Sanjeev Chopra

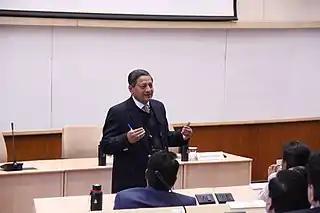
Chopra in 2019 lecturing as Director, to IAS trainees at Mussoorie.

Sanjeev Chopra (born 3 March 1961) is a retired Indian Administrative Service officer, author, and historian from Kapurthala, Punjab. He lives in Dehradun, Uttarakhand. He is a former director of the Lal Bahadur Shastri National Academy of Administration and has written the books "We, the People of the States of Bharat: The Making and Remaking of India's Internal Boundaries", published in 2022 and "The Great Conciliator: Lal Bahadur Shastri and the Transformation of India," published in 2025. He is the patron and honorary consultant to a literary festival, the Valley of Words International Literary Festival held annually in Dehradun, India. Chopra has held the Hubert H. Humphrey Fellowship (Cornell), the Robert S. McNamara Fellowship (World Bank) and positions at the Royal Asiatic Society of Great Britain and Ireland and the Lakshmi Mittal and Family South Asia Institute (Harvard). Chopra is a contributor to "ThePrint".